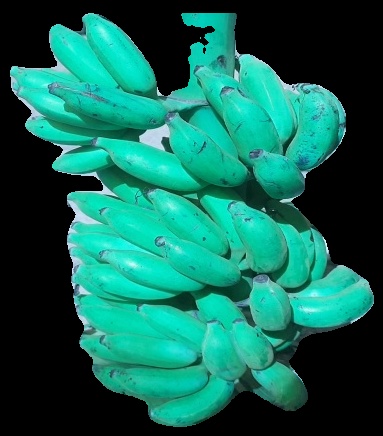
Variety: elakki-bale
Grade: grade3